Kalevi Häkkinen

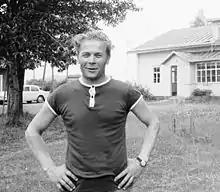
Kalevi Häkkinen in summer 1964.

Paavo Kalevi ”Häkä" Häkkinen (12 March 1928, in Hankasalmi – 21 March 2017) was a Finnish alpine skier who competed in the 1956 Winter Olympics.